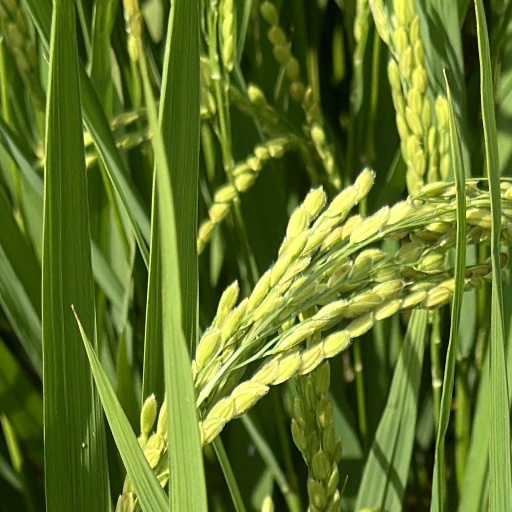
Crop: rice